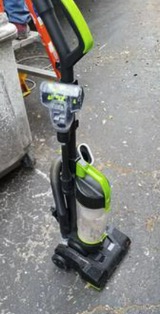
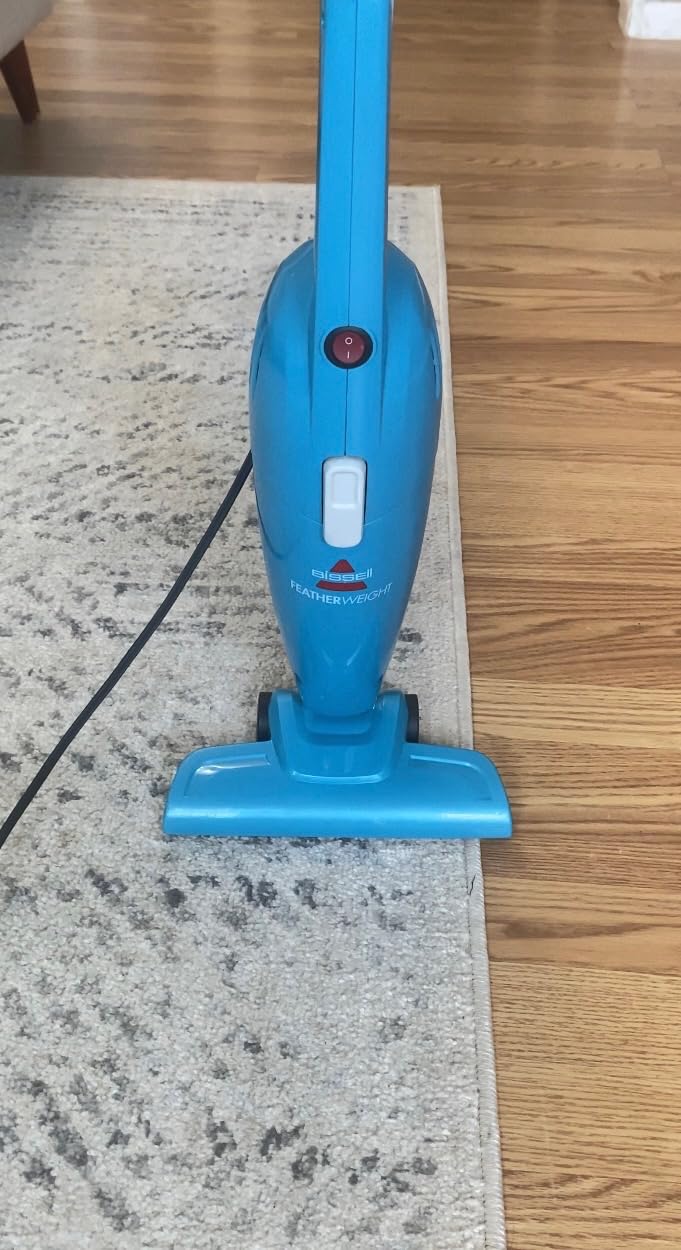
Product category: items_vacuum
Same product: no